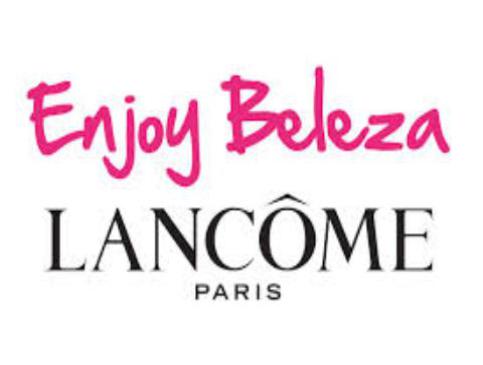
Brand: lancome
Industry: Necessities